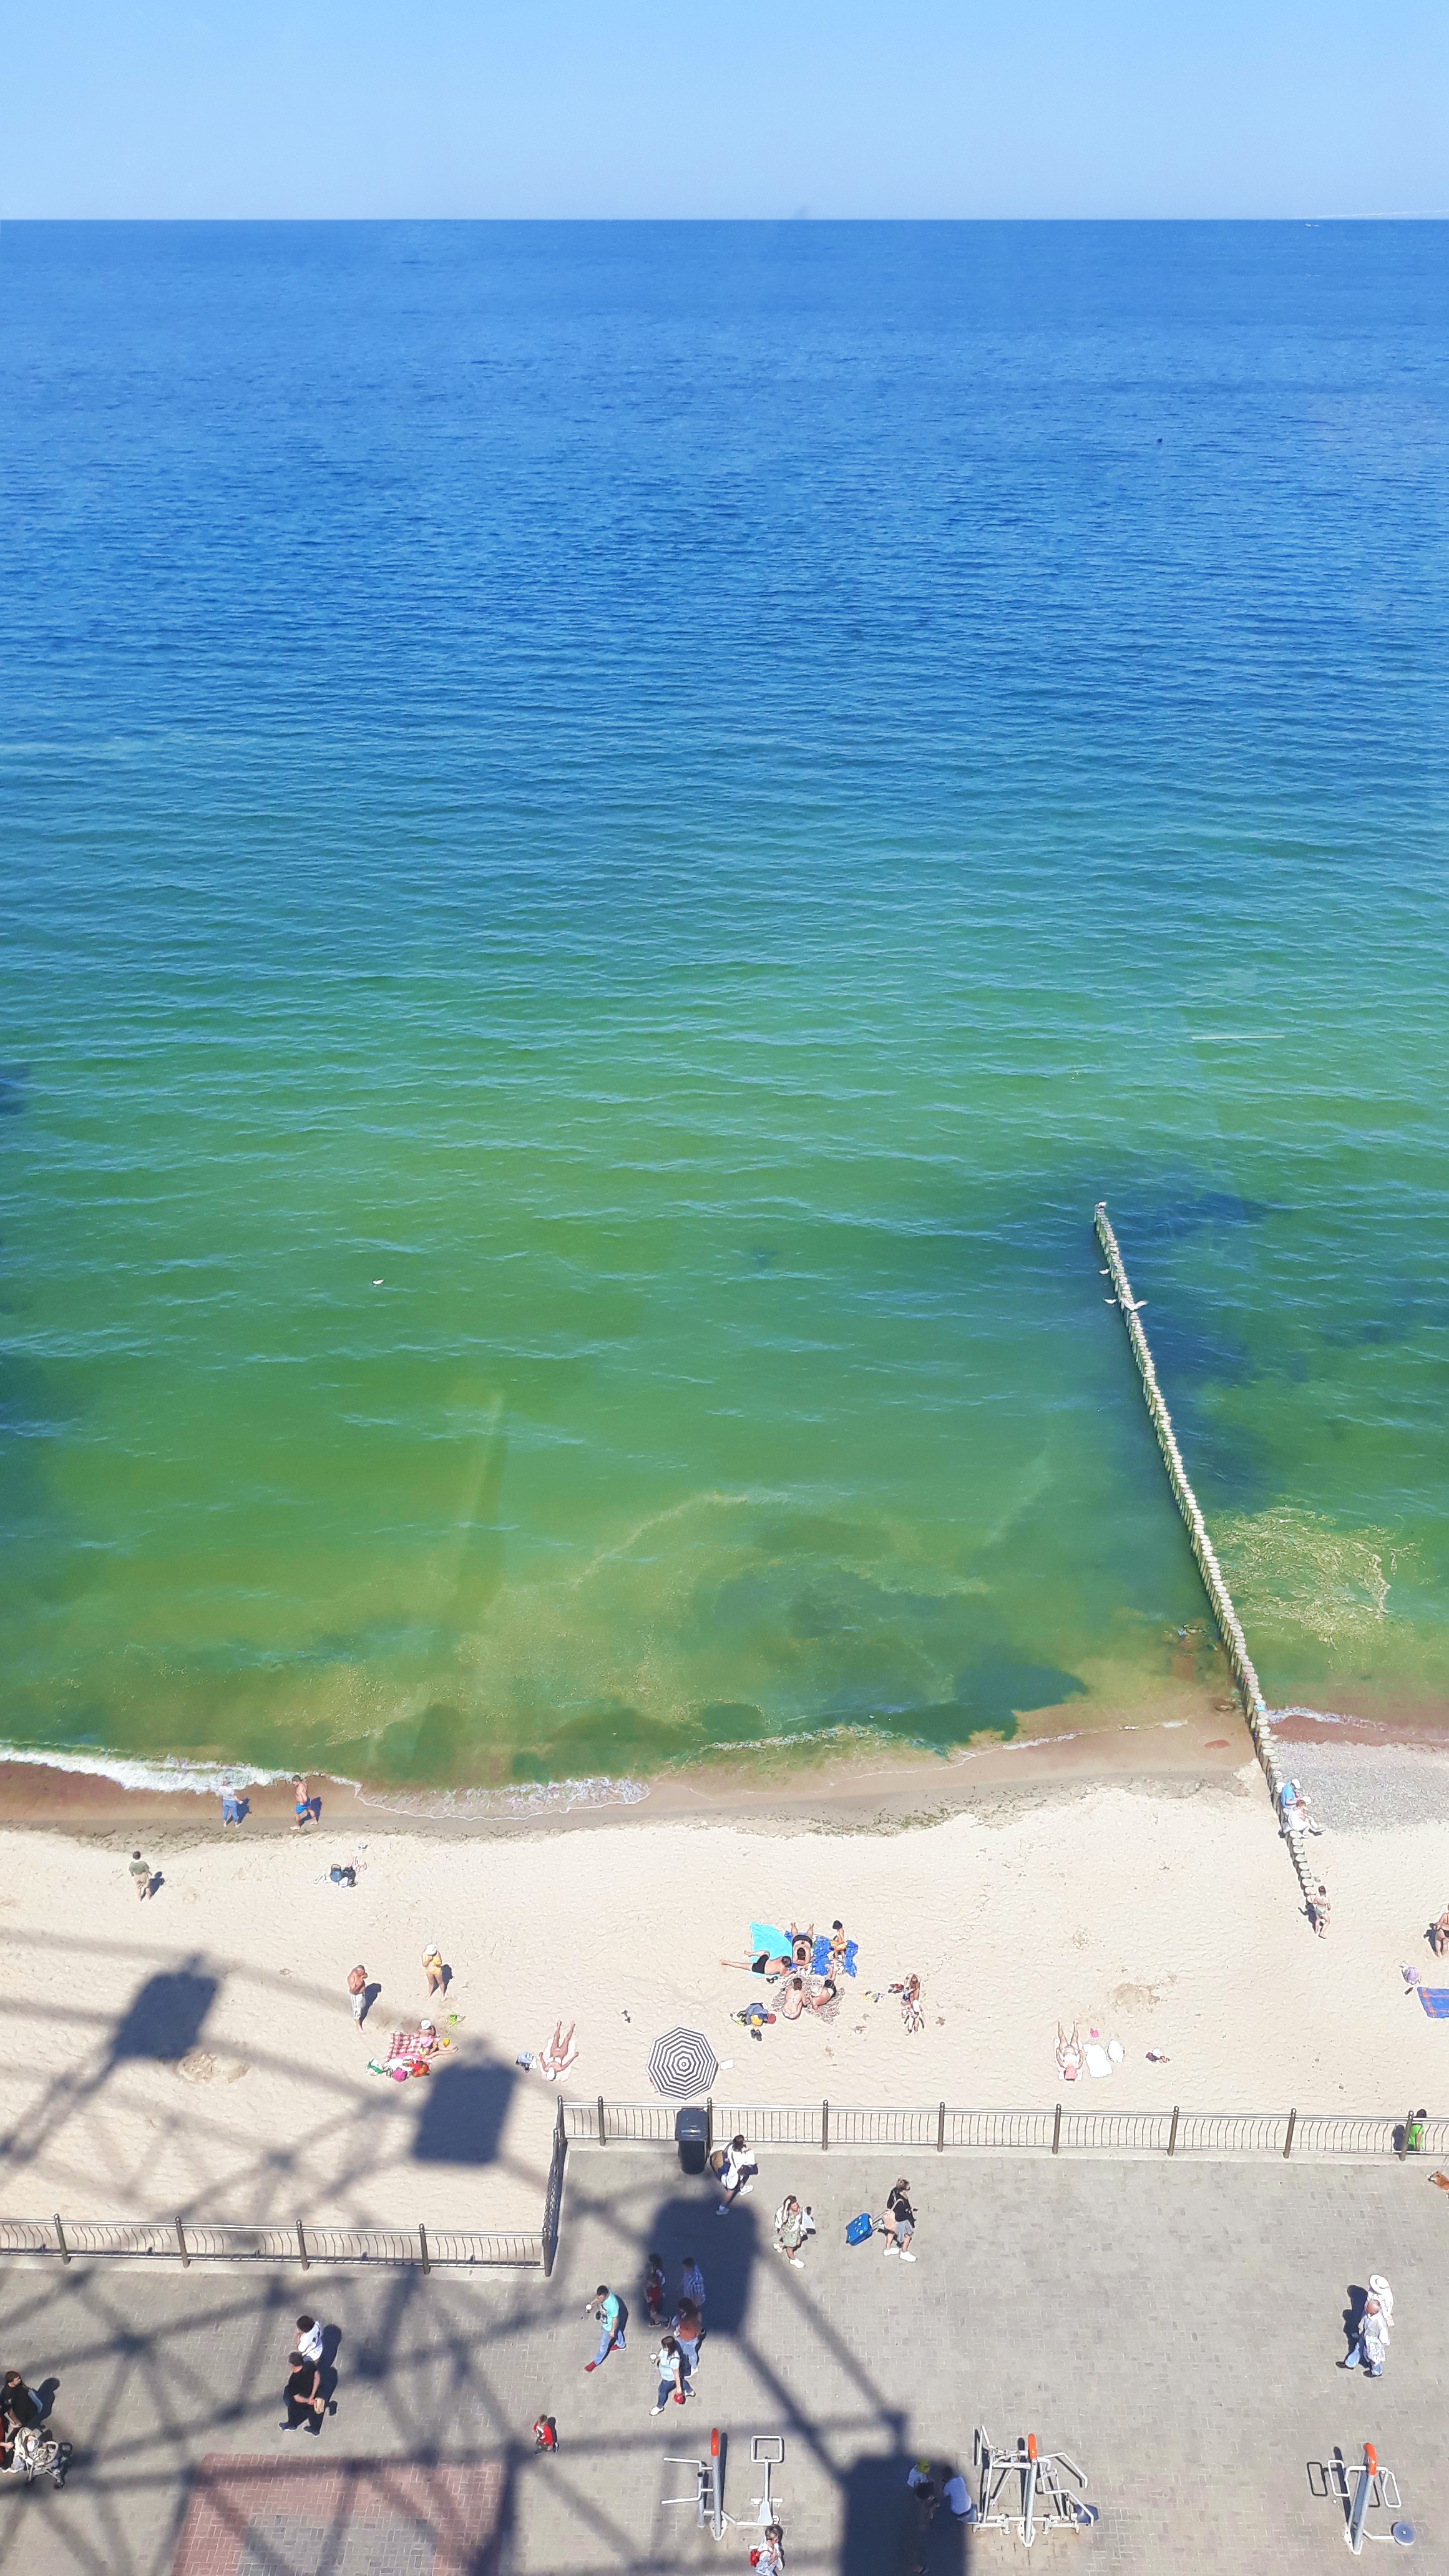
natural, water, sky, ecoregion, azure, blue, beach, coastal and oceanic landforms, travel, People on beach, horizon, morning, leisure, landscape, shore, fun, wind wave, calm, wind, sand, slope, coast, tree, shade, singing sand, ocean, wave, palm tree, tropics, recreation, tourism, lake, vacation, holiday, caribbean, shadow, aeolian landform, bay, tide, sea, art, evening